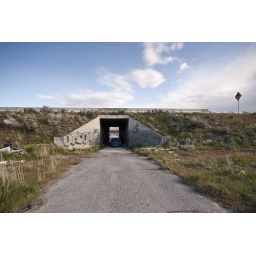
The blue car in the tunnel is totally stripped - no tires, no interior, no engine, no....